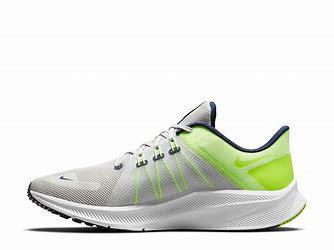
Brand: Nike
Model: Quest 5